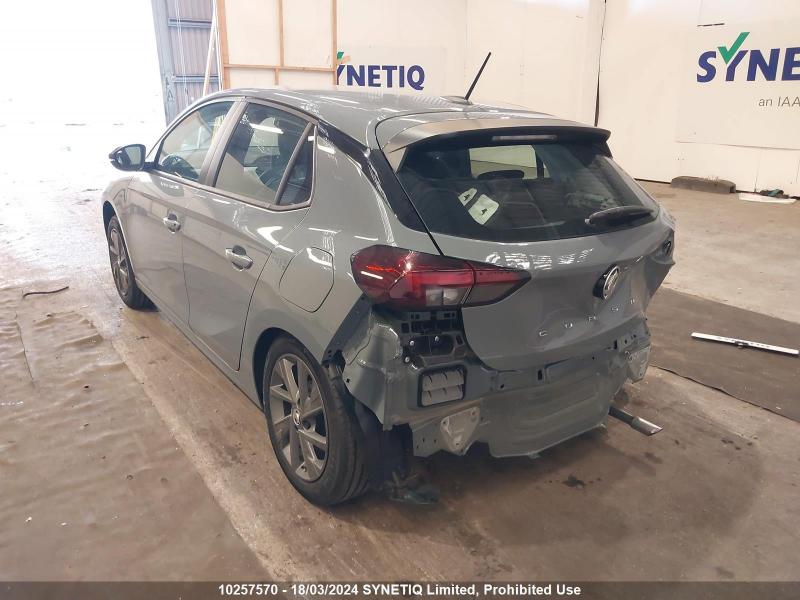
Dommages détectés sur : porte arrière gauche, aile arrière gauche, malle, pare-choc arrière, plaque d'immatriculation arrière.
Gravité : majeur